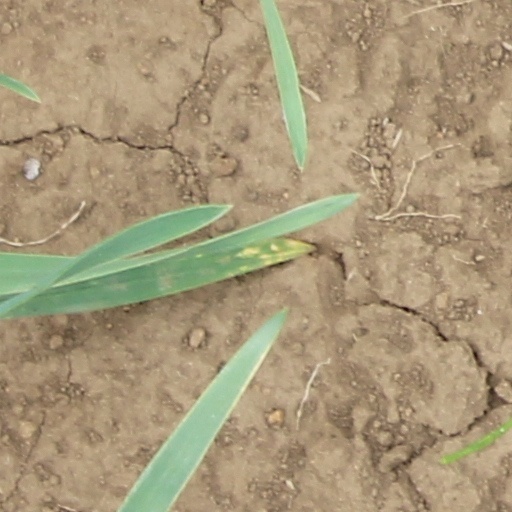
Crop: wheat